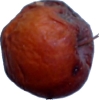
Label: apples